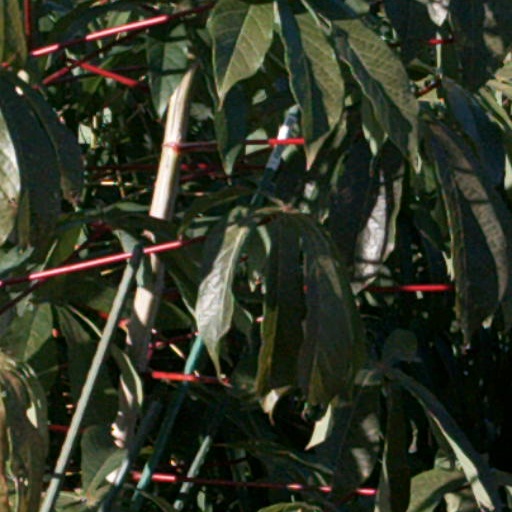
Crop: cassava